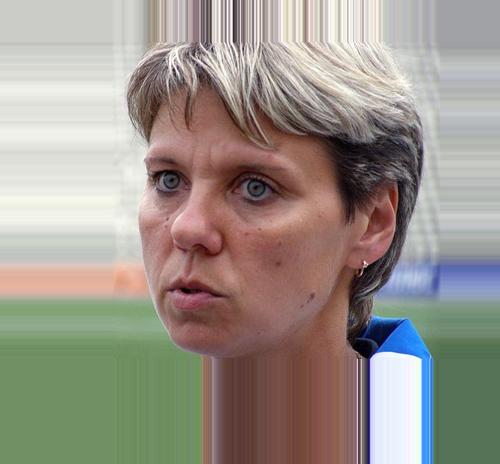
Age: 39